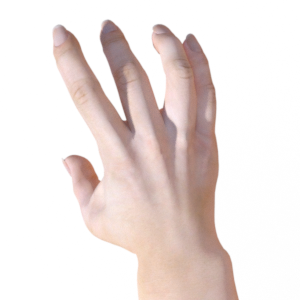
Label: paper